Answer in natural language. Estimate the real world distances between objects in the image. Which object is closer to Window, black colour television or Plate? Choose between the following options: black colour television or Plate
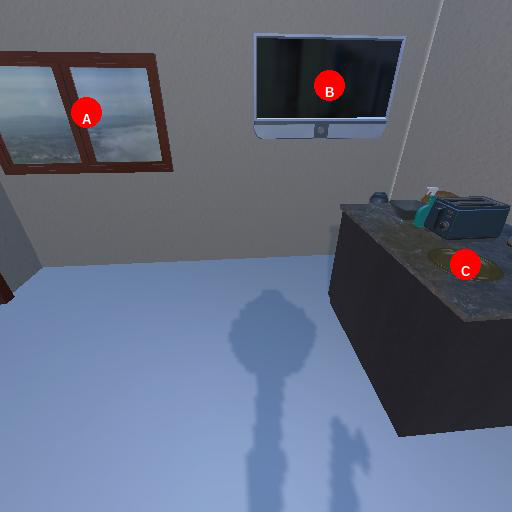
<answer>black colour television</answer>